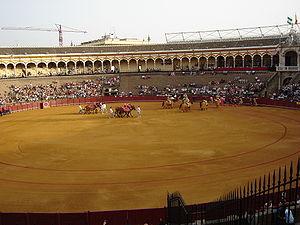
Les Arènes de la Real Maestranza de Caballería de Séville sont les arènes de la ville espagnole de Séville, en Andalousie. Bâties entre le XVIIIᵉ et le XIXᵉ siècles, elles sont la propriété de l'institution militaire laïque qui leur donne leur nom, la Real Maestranza de Caballería.